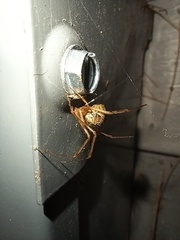
Species: Parasteatoda_tepidariorum